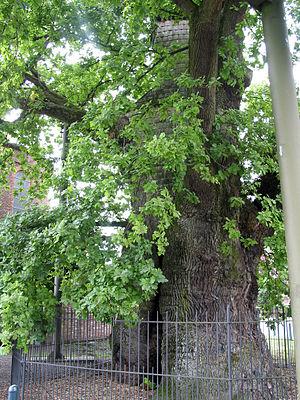
Chêne pédonculé (Quercus robur) Âge
La liste du patrimoine immobilier exceptionnel de la Wallonie est établie par arrêté du Gouvernement wallon. Au 7 février 2013, elle comprenait les biens suivants. Une nouvelle liste révisée est parue au Moniteur belge du 26 octobre 2016. Elle reprend les 218 biens inscrits par le Gouvernement wallon sur la liste du Patrimoine exceptionnel de la Wallonie. La liste 2016 comprend quatre nouveaux biens
Un arbre remarquable est un arbre repéré pour diverses particularités.
La notion d’arbre urbain désigne tout arbre présent en ville, qu'il y soit spontané ou introduit par l'homme. L'arboriculture urbaine ne concerne plutôt que celui qui est dans le deuxième cas, c'est-à-dire volontairement planté puis entretenu. À la différence du patrimoine floral qui est renouvelé selon un cycle court, les municipalités héritent souvent, comme pour le patrimoine architectural, d'un patrimoine ancien d'arbres, donc à gérer sur le long terme.